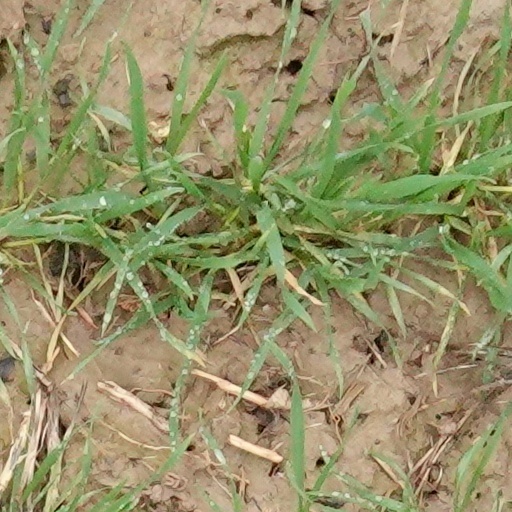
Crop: wheat